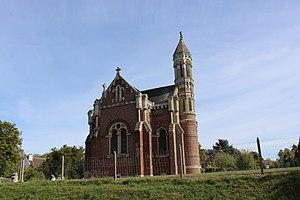
La chapelle Crépin.
Proville est une commune française située dans le département du Nord, en région Hauts-de-France.